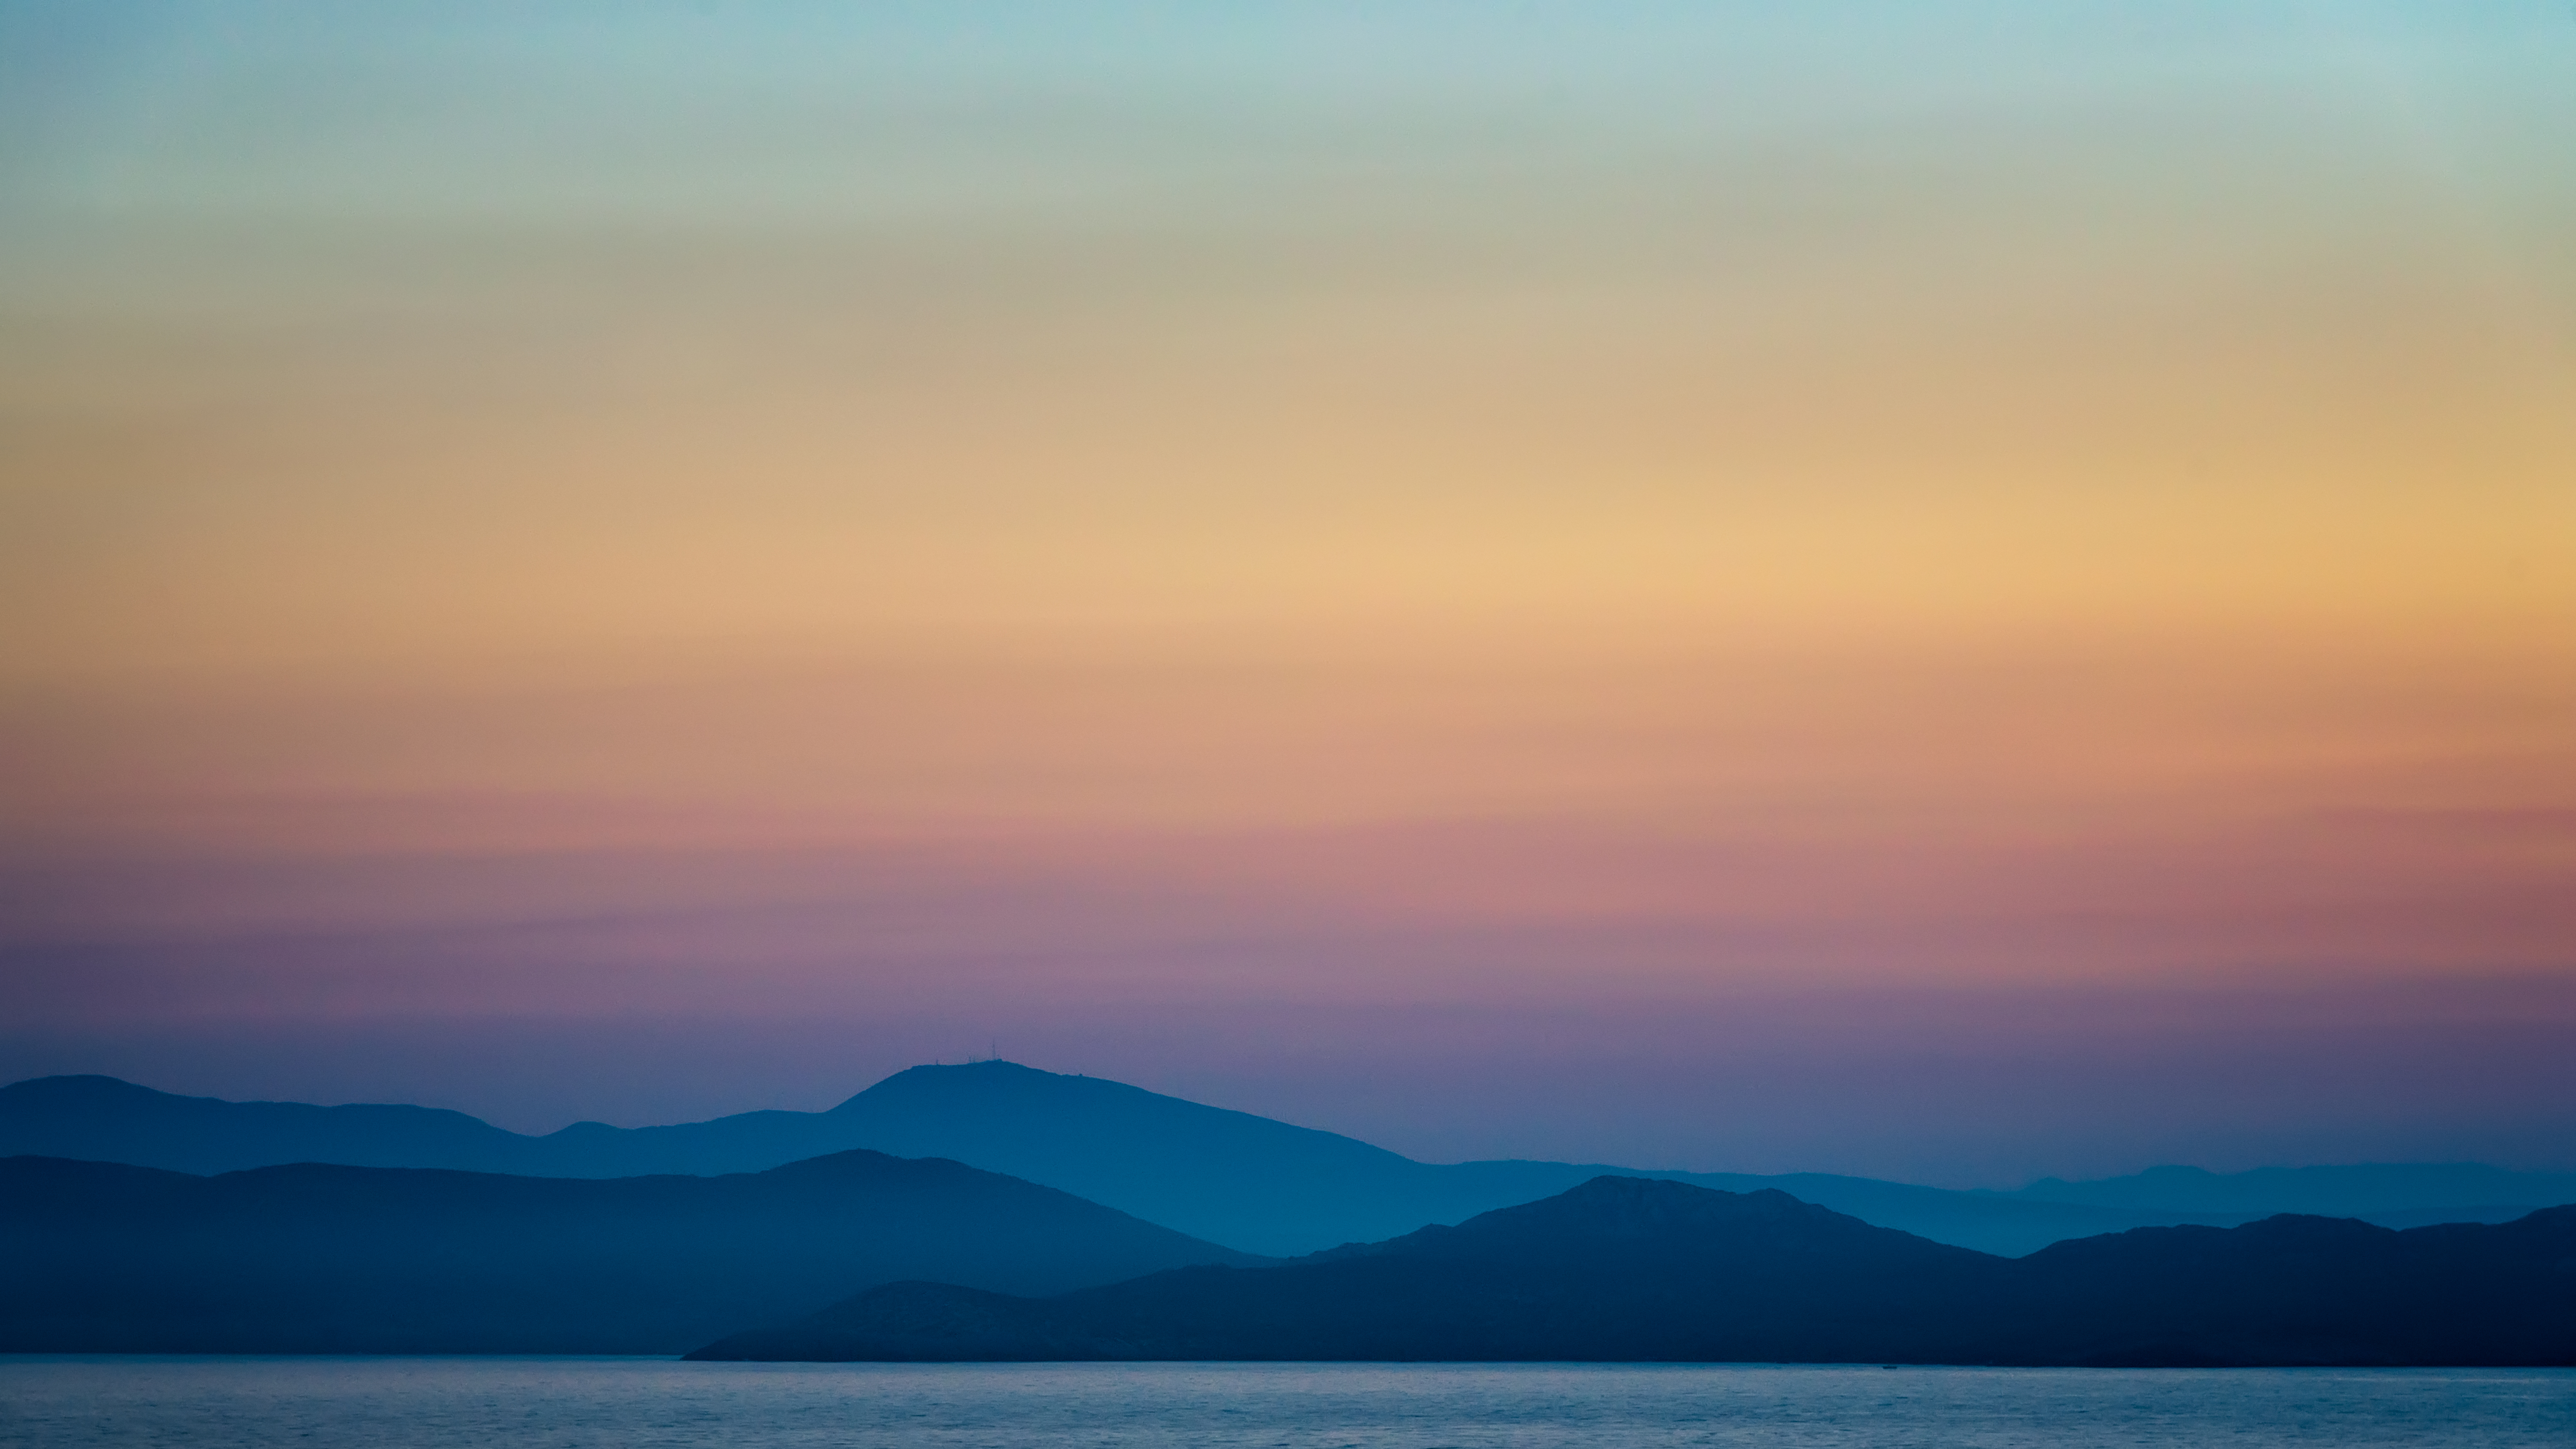
landscape, sea, water, horizon, silhouette, mountain, cloud, sky, sunrise, sunset, mist, morning, hill, lake, dawn, atmosphere, dusk, evening, plain, outdoors, mountains, loch, afterglow, placid, hd wallpaper, atmospheric phenomenon, red sky at morning